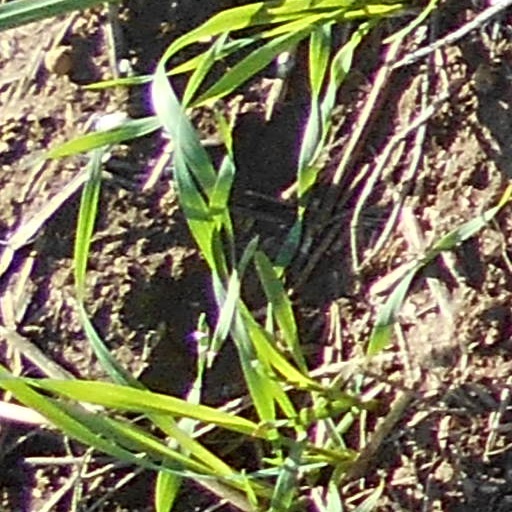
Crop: wheat